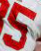
Number: 5